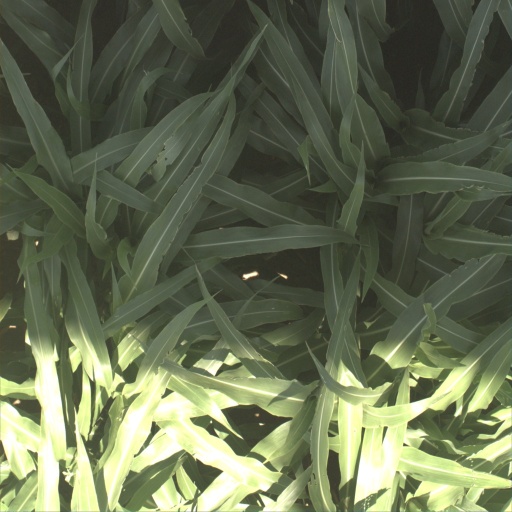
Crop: sorghum